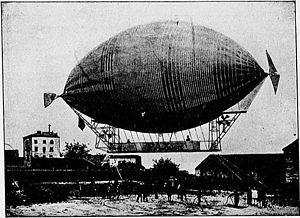
Le ballon dirigeable Pax
Georges Saché est un jeune mécanicien français, né le 10 novembre 1876, à Besançon, et mort à Paris le 12 mai 1902, dans la catastrophe du ballon dirigeable Pax, en compagnie de l'aéronaute brésilien Augusto Severo de Albuquerque Maranhão.